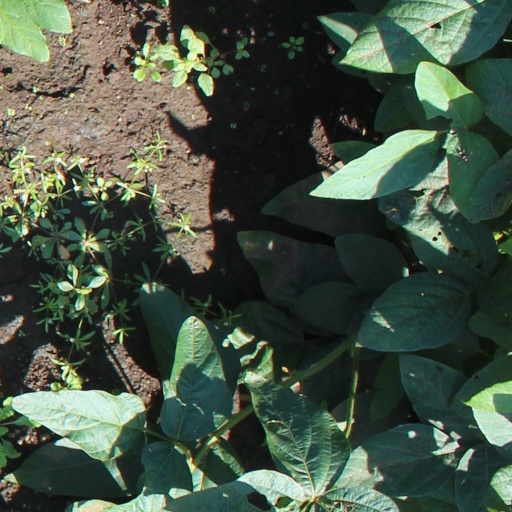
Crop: soybean